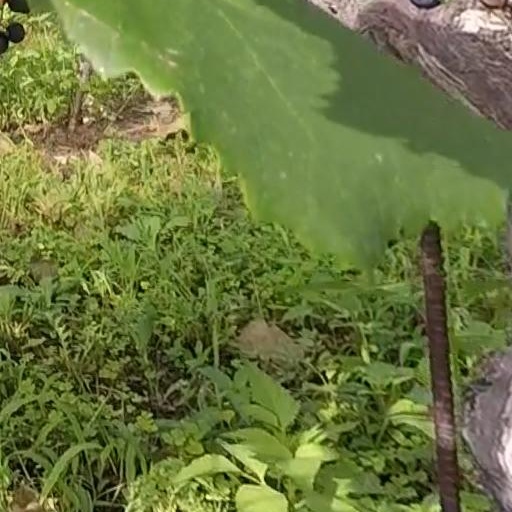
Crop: grape